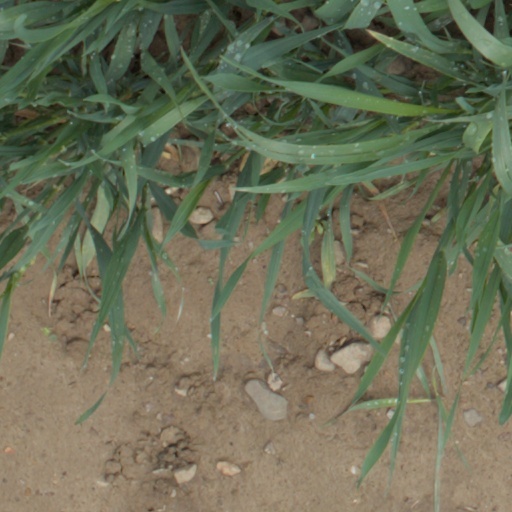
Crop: wheat